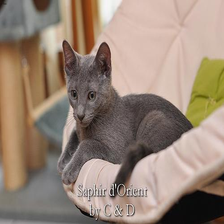
Species: cat
Breed: Russian Blue